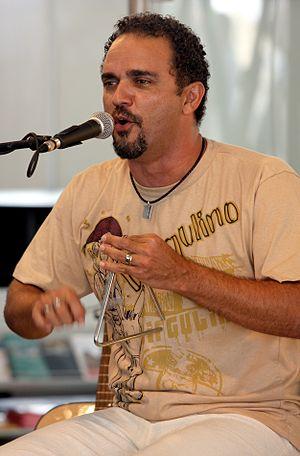
Le triangle est un instrument de musique idiophone constitué d'une barre métallique de section circulaire pliée en deux points de manière à former un triangle plus ou moins régulier. Il est tenu d'une main par le musicien, qui frappe dessus à l'aide d'une tige, également métallique.